Airplane

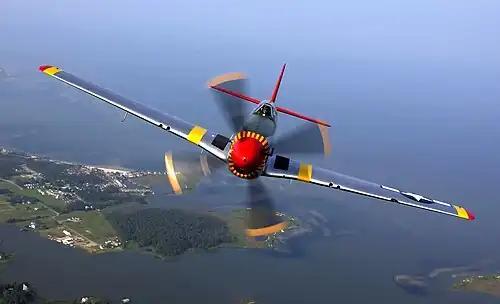
North American P-51 Mustang, a World War II fighter aircraft

Airplanes had a presence in all the major battles of World War II. They were an essential component of the military strategies of the period, such as the German Blitzkrieg, The Battle of Britain, and the American and Japanese aircraft carrier campaigns of the Pacific War.